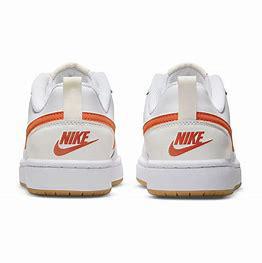
Brand: Nike
Model: Court Borough